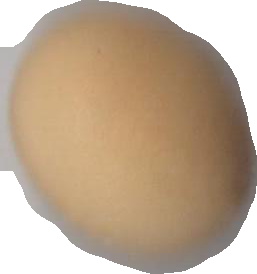
Variety: Grobogan